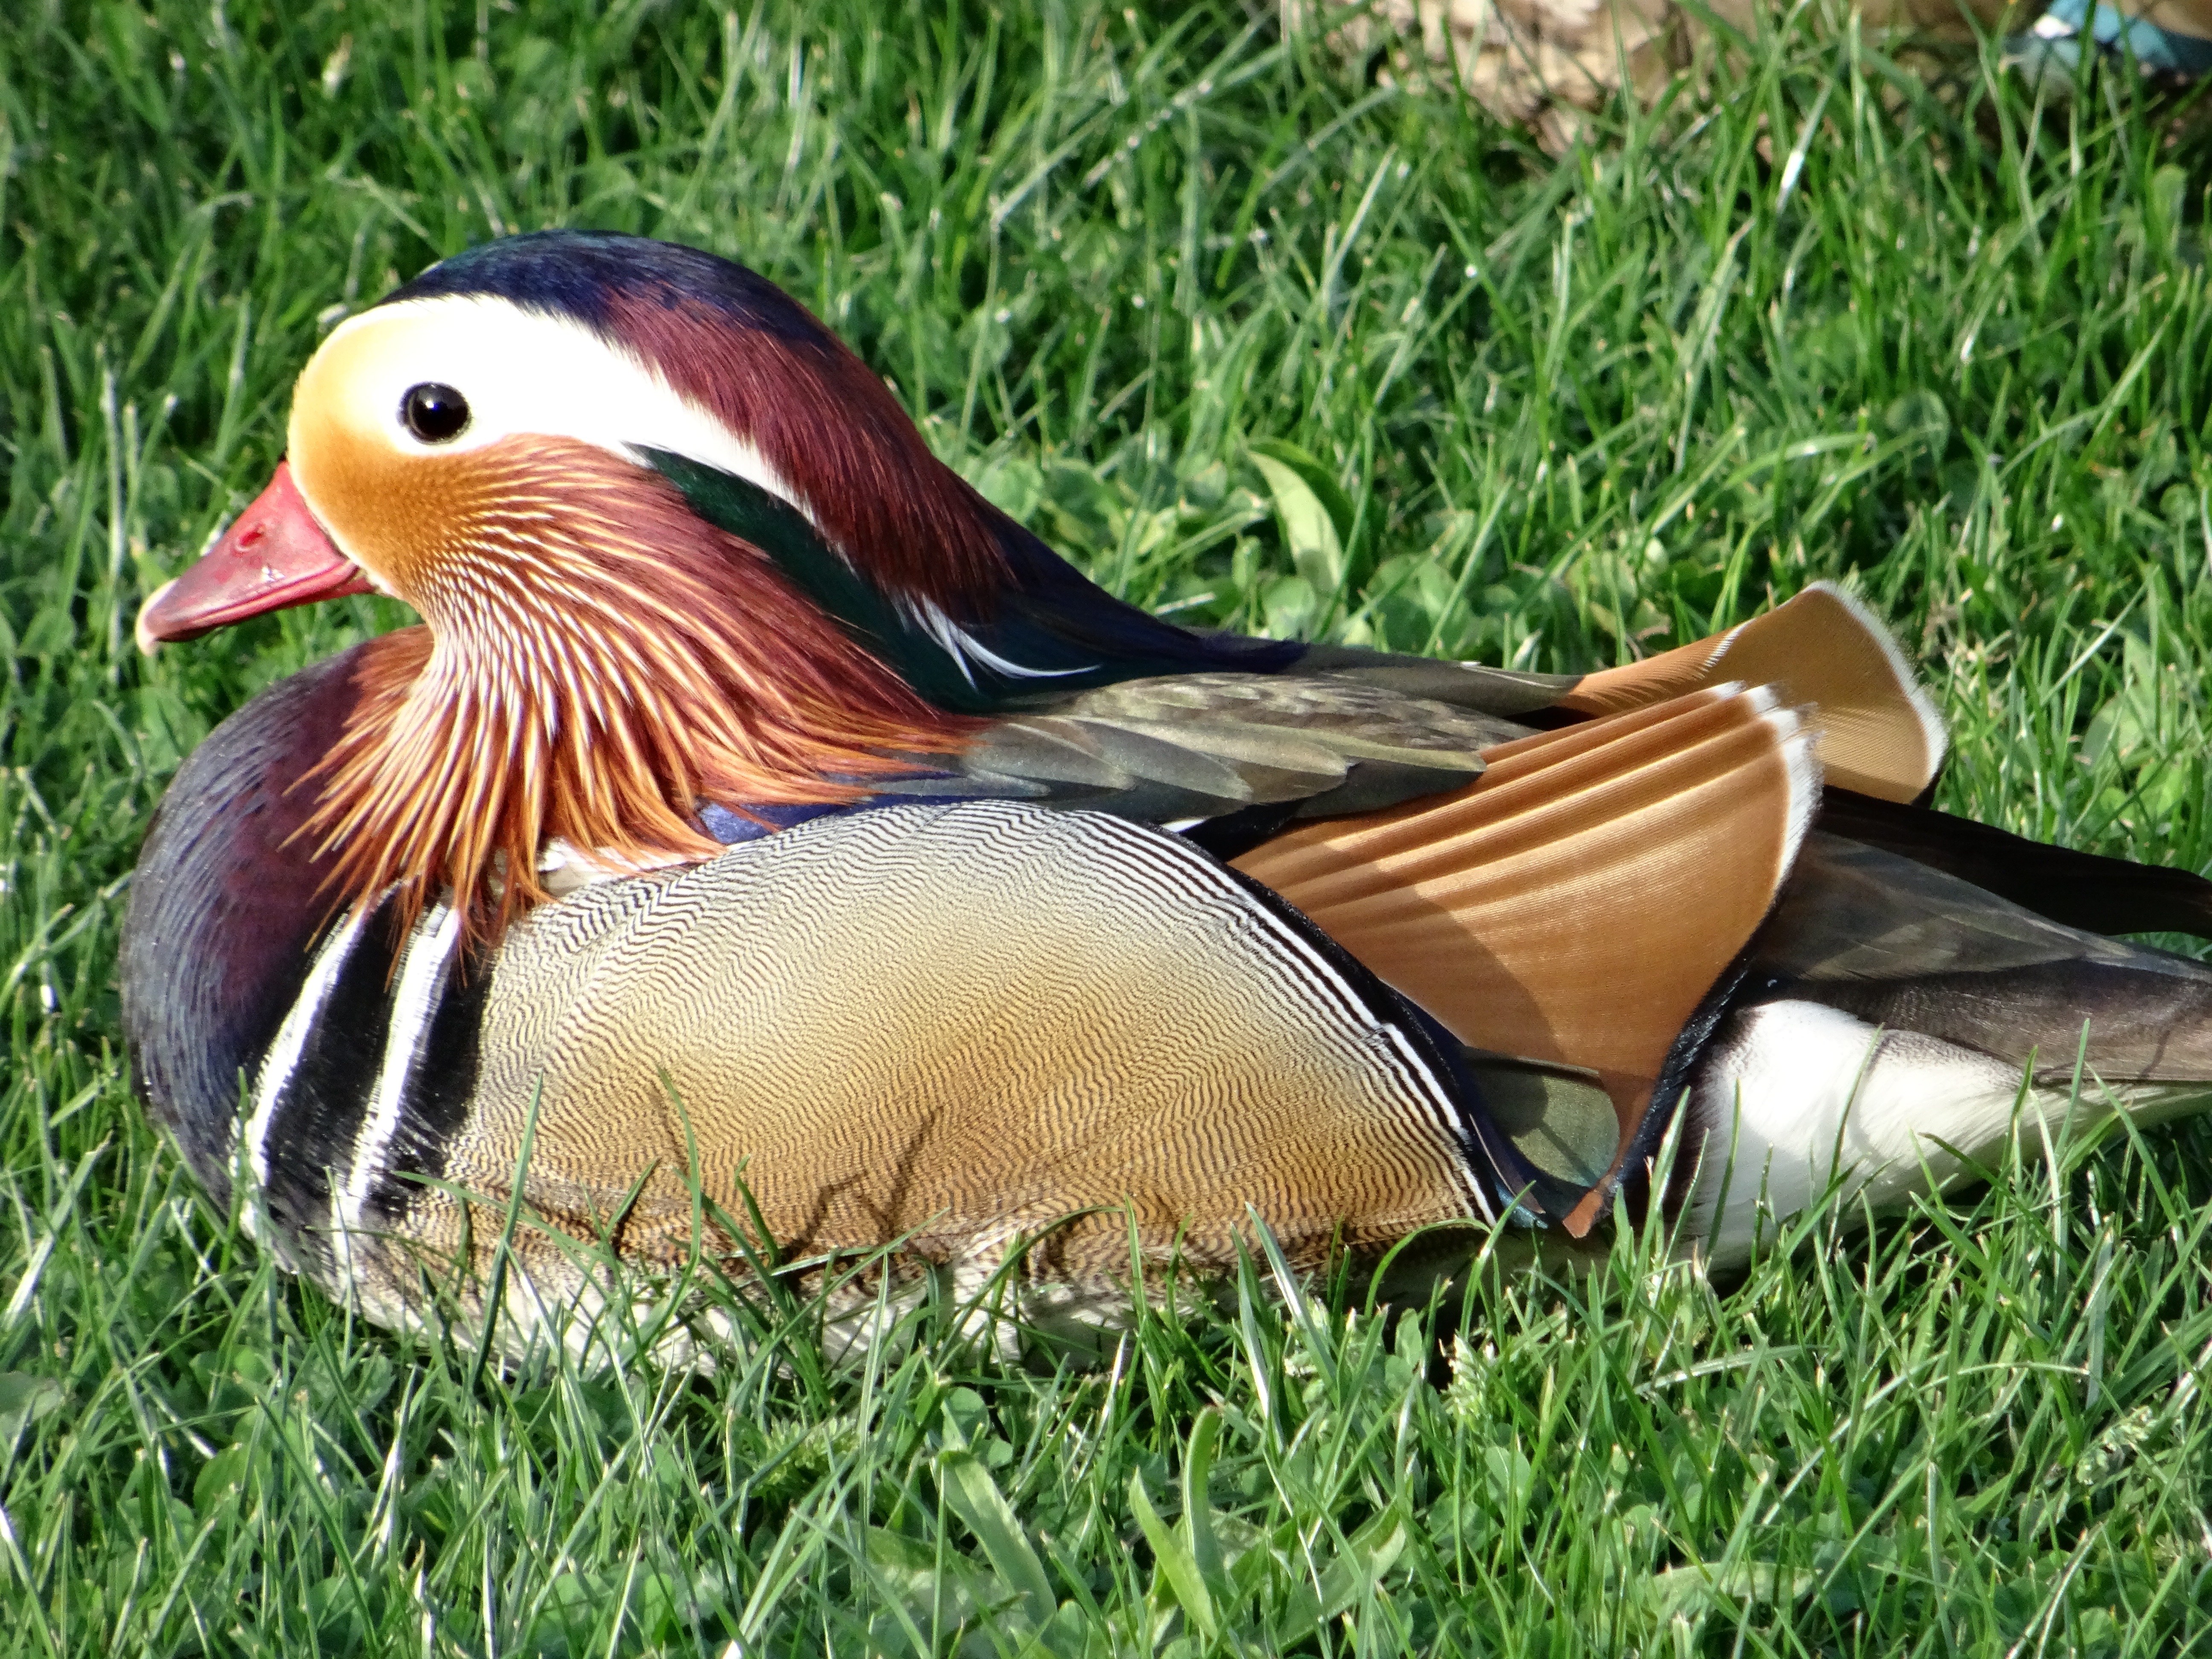
nature, grass, bird, wing, lawn, wildlife, beak, color, colorful, fauna, plumage, duck, goose, vertebrate, waterfowl, shades, water bird, mallard, ducks geese and swans